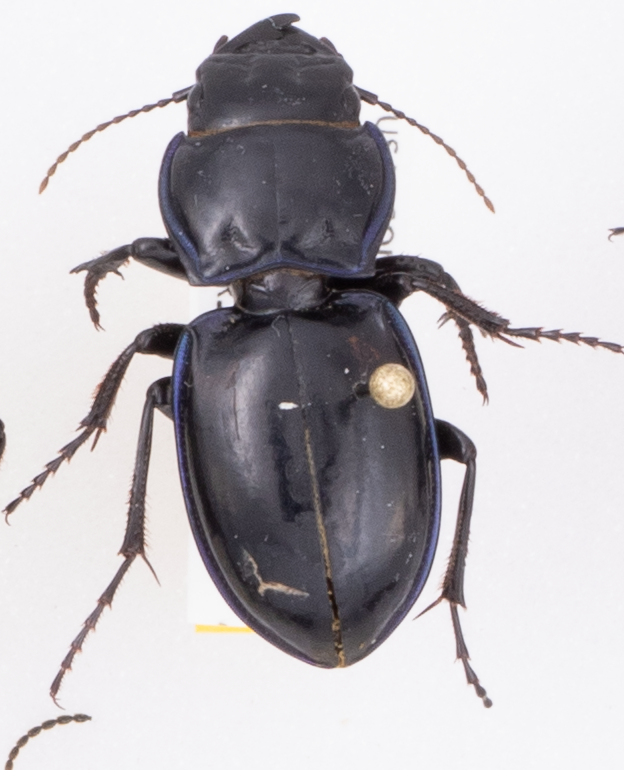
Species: Pasimachus elongatus
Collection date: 2018-06-21
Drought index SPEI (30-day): -0.572
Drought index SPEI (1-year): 0.128
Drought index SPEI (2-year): -0.288